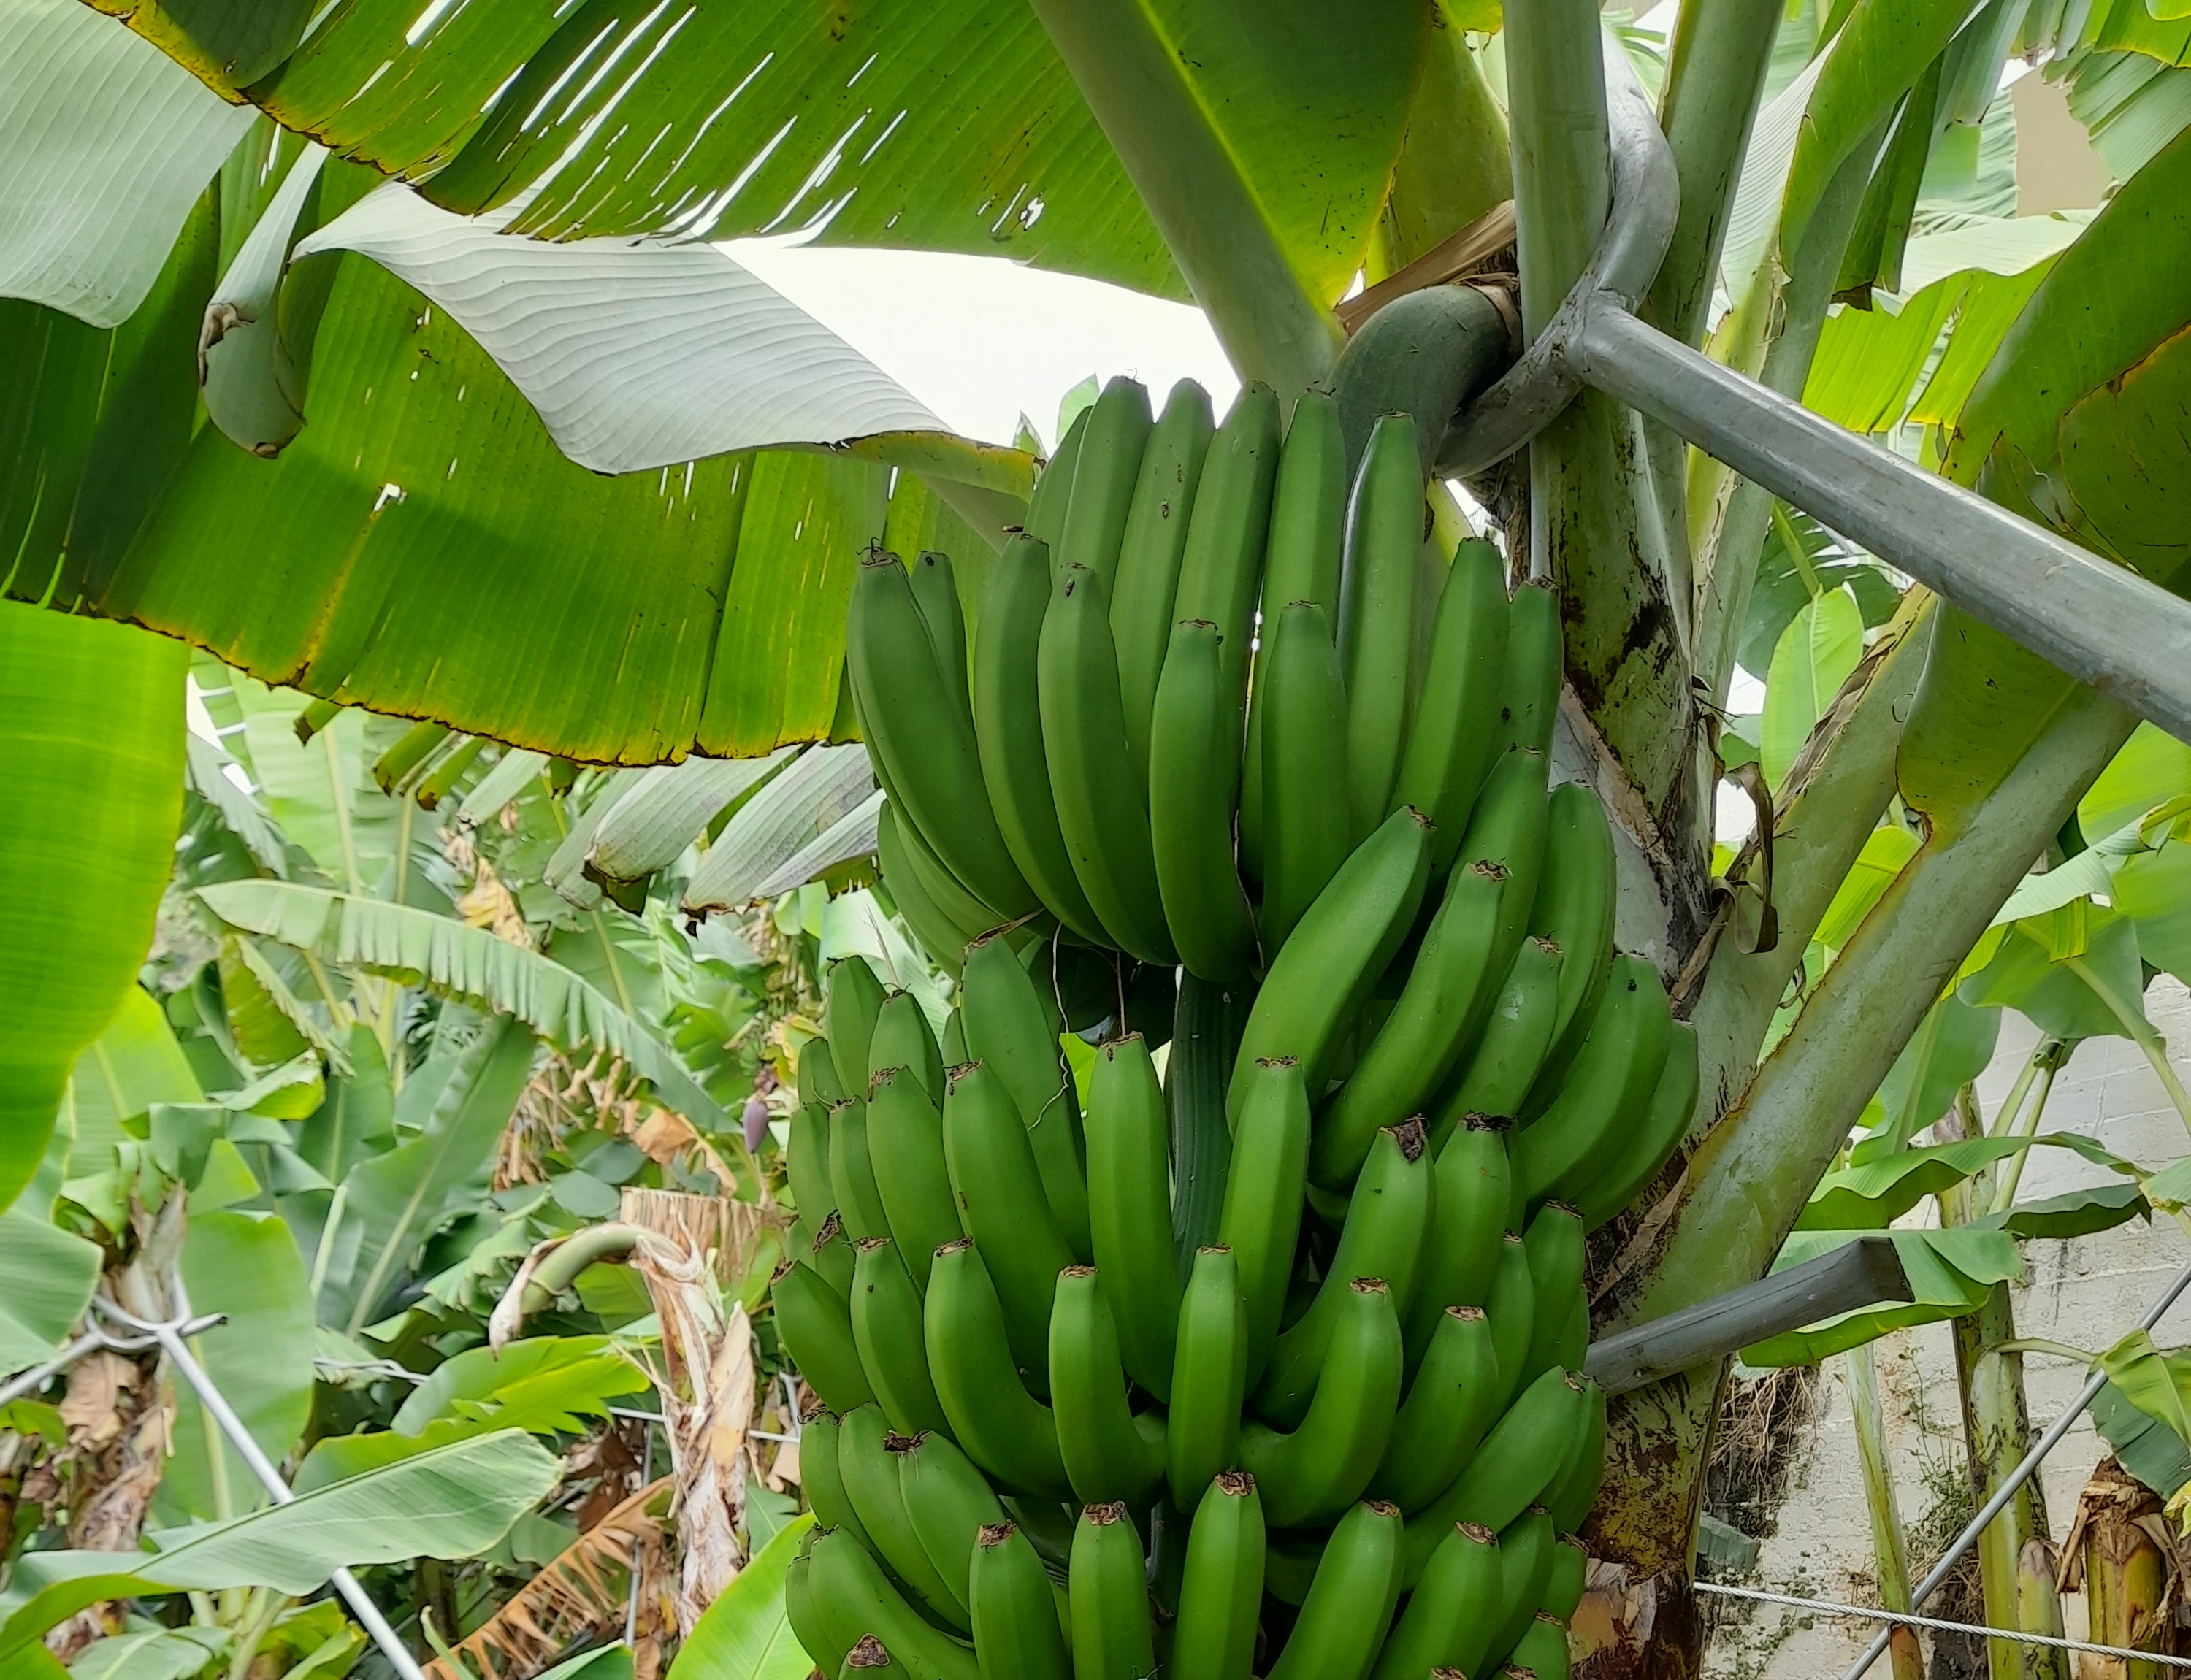
Label: Keep